Omaka Aviation Heritage Centre

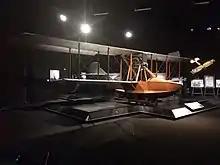
An original Curtiss MF flying boat on display at the Omaka Aviation Heritage Centre in 2017.

The de Havilland Tiger Moth NZ1467/ZK-BQB, Curtiss P-40N Kittyhawk Mk.IV 43-22962/NZ3220 "Gloria Lyons" and De Havilland Mosquito DH.98 Mosquito FB.VI TE910/NZ2336 joined the collection from the deceased John Smith collection from Māpua, New Zealand: